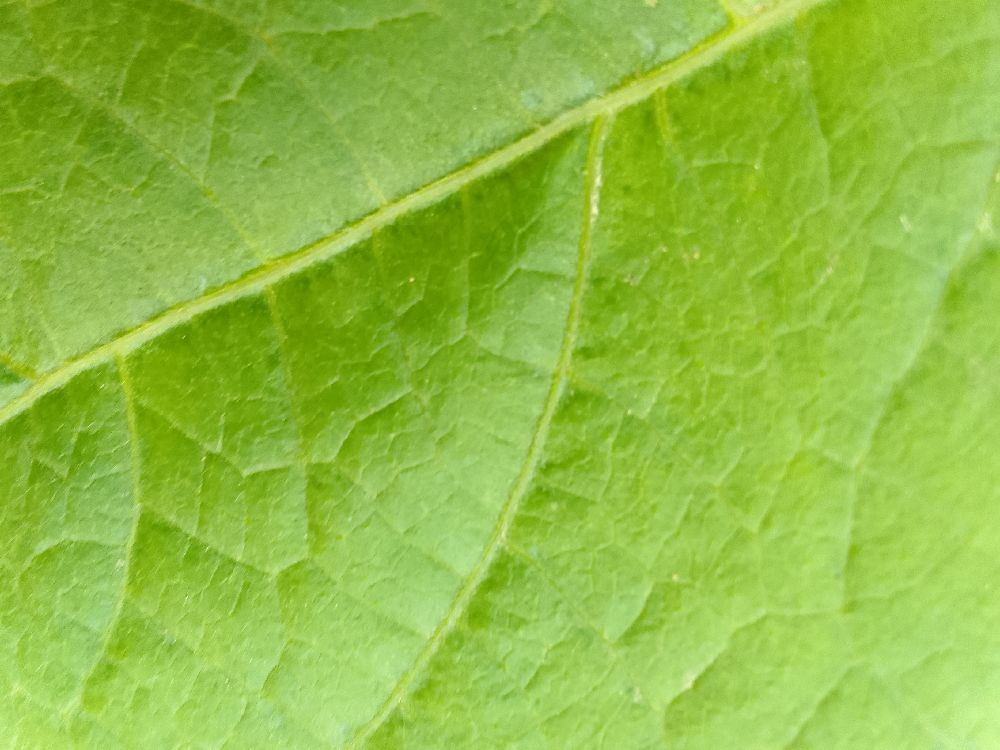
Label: healthy